Bentonville School District

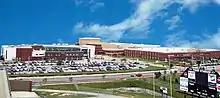
Bentonville High School

The following information is based on 2013–14 school year data available from the Bentonville School District website. All schools are located in Bentonville unless otherwise designated: